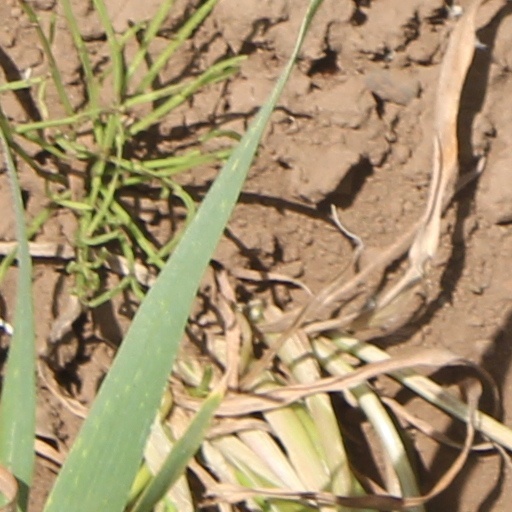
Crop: wheat